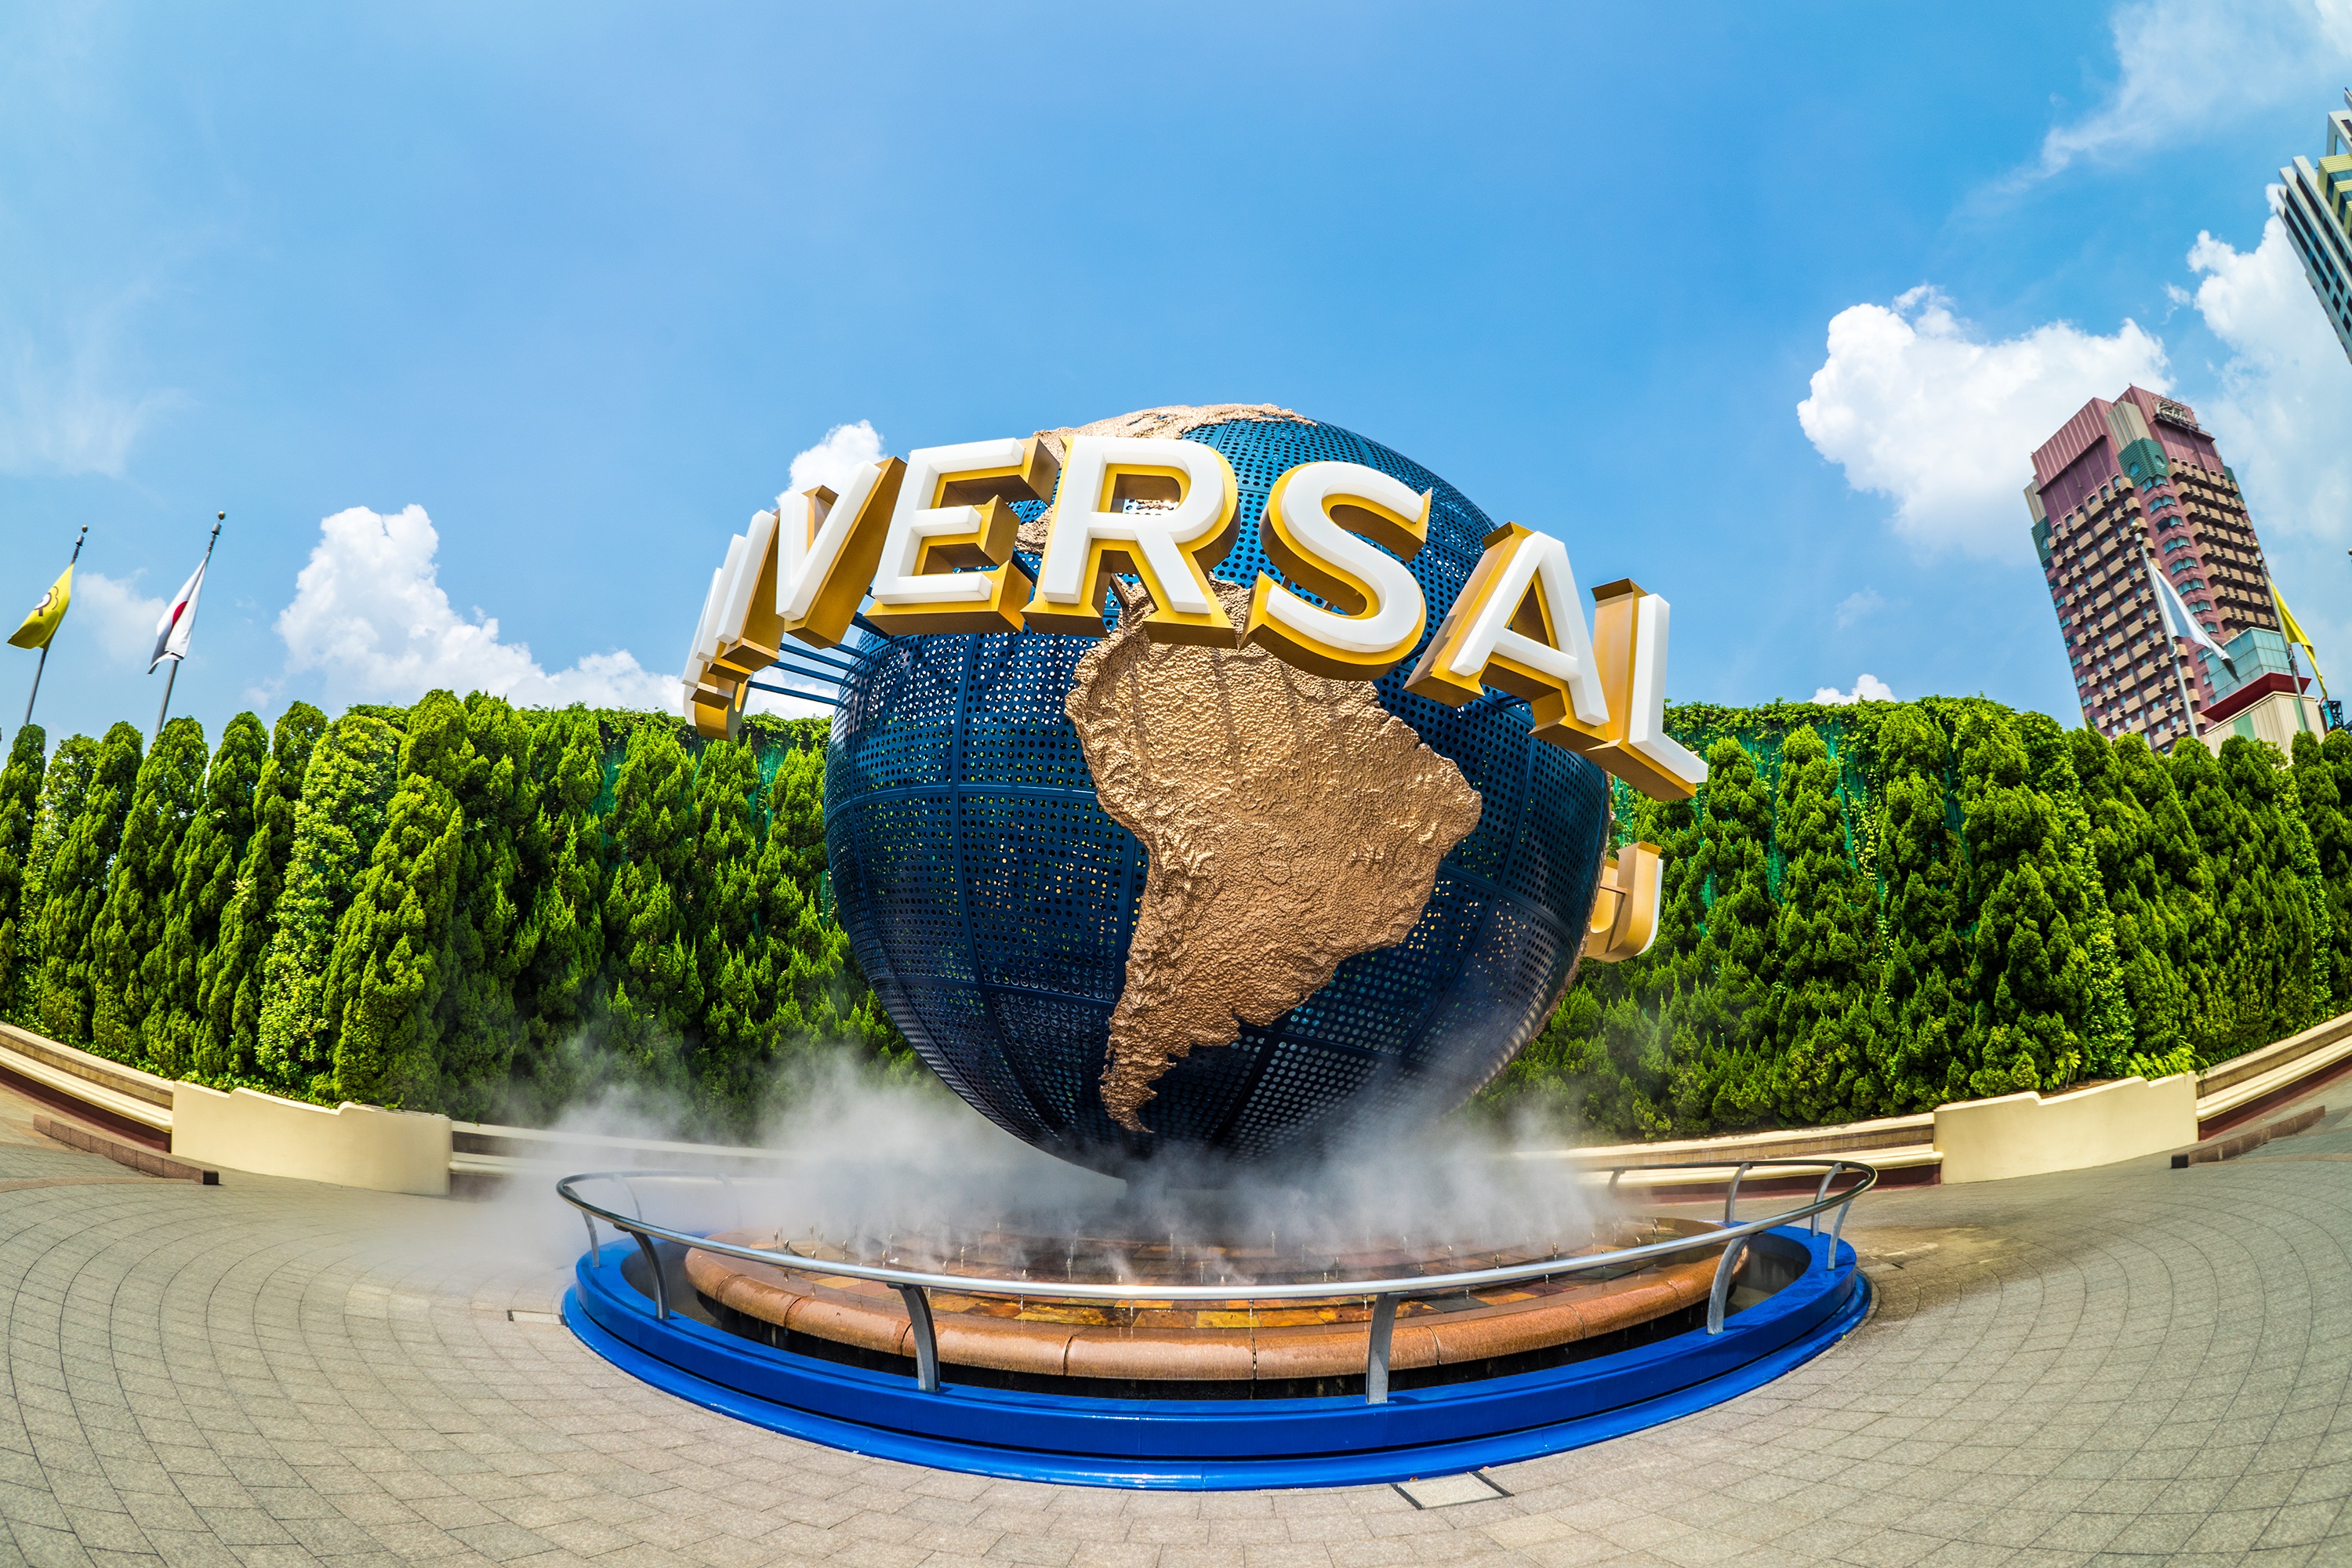
vacation, travel, amusement park, entrance, park, landmark, tourism, leisure, world, sunny, earth, resort, playground, fountain, universal, water feature, universal studios japan, objets d art, usj